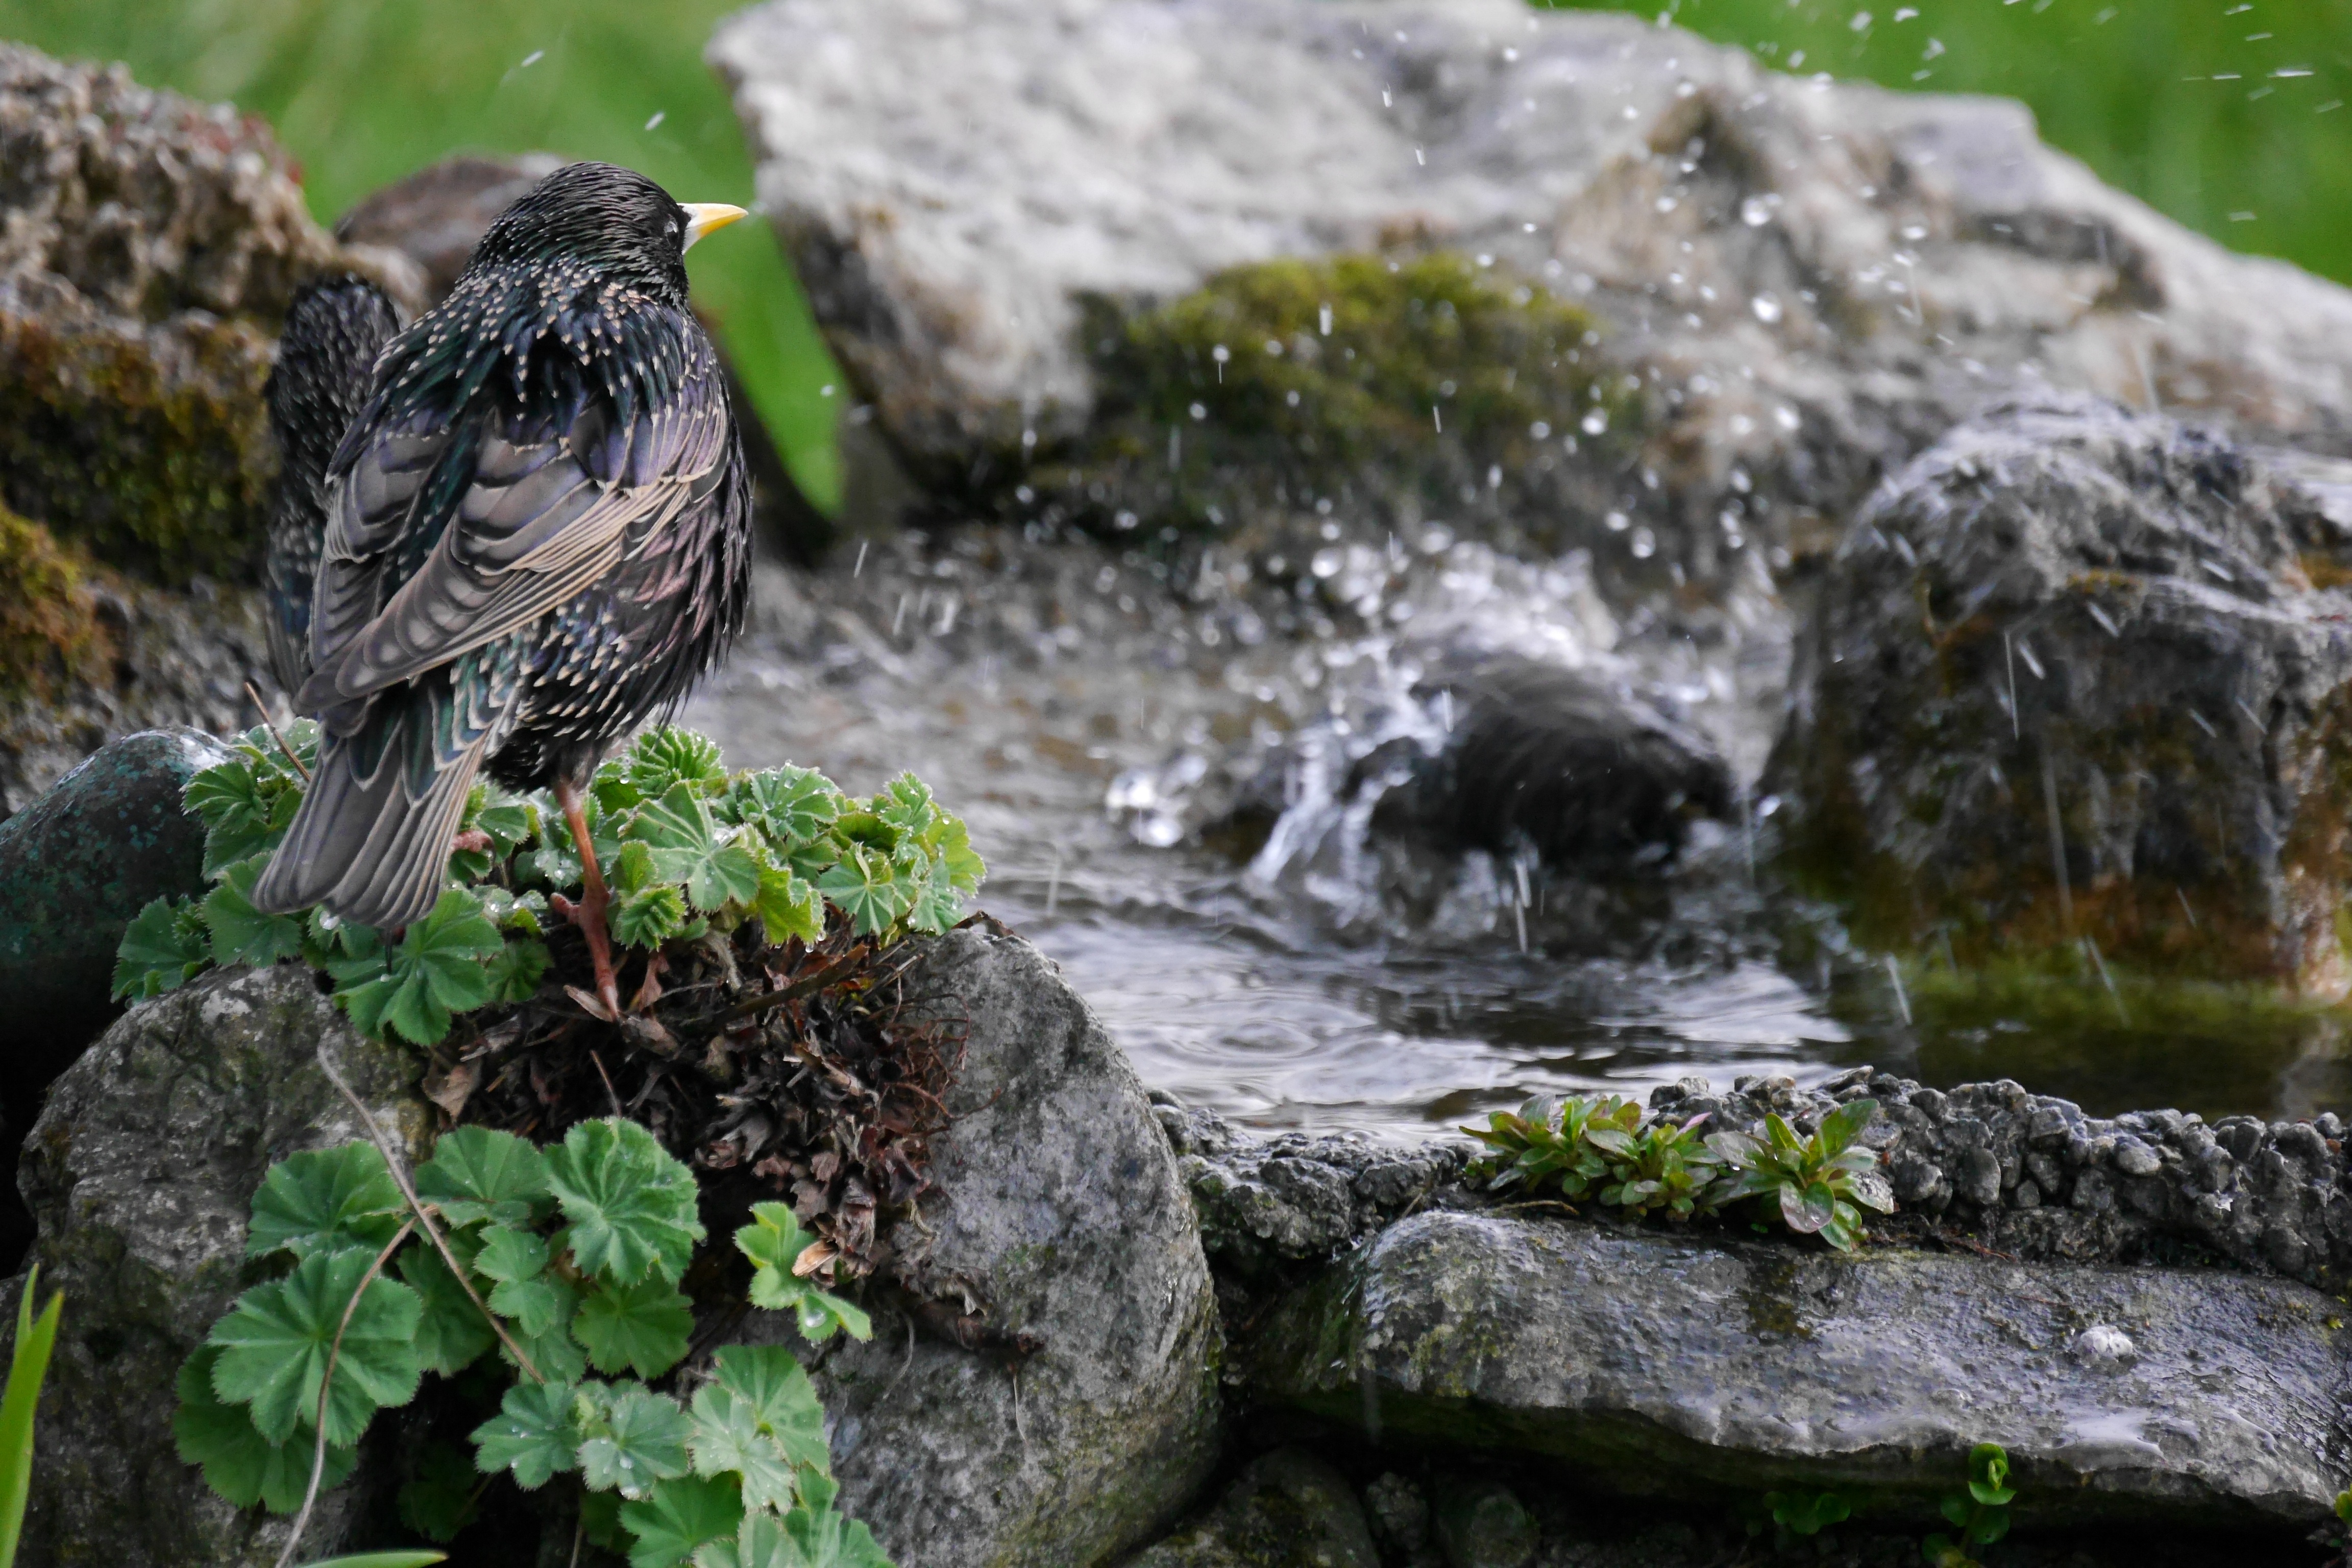
water, nature, bird, star, flower, wildlife, stream, green, fauna, bird bath, perching bird